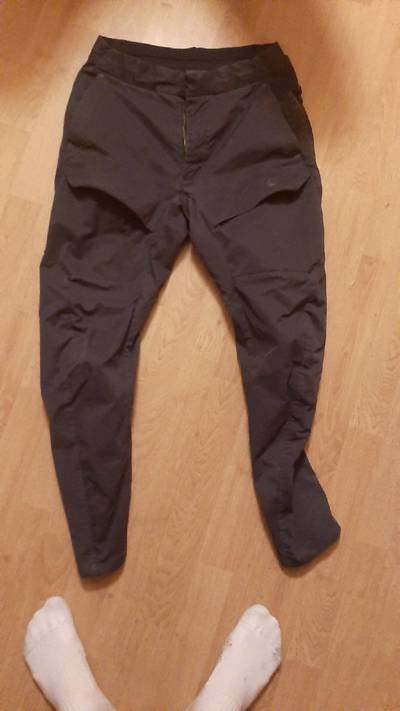
Waste category: clothes